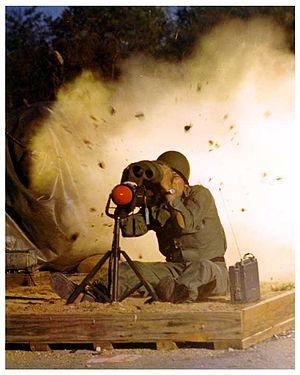
Le M47 Dragon, connu aussi sous la désignation de FGM-77, fut le premier missile antichar, transportable et mis en œuvre par un seul homme. Son nom a été donné suite aux séries d'étincelles et de crépitements émis par la trentaine de mini-moteurs fusée propulsant le missile. Il a été remplacé au milieu des années 1990 par le FGM-148 Javelin après vingt années de service.